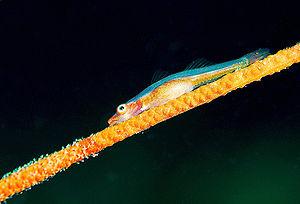
Bryaninops est un genre de poissons de la famille des Gobiidae.